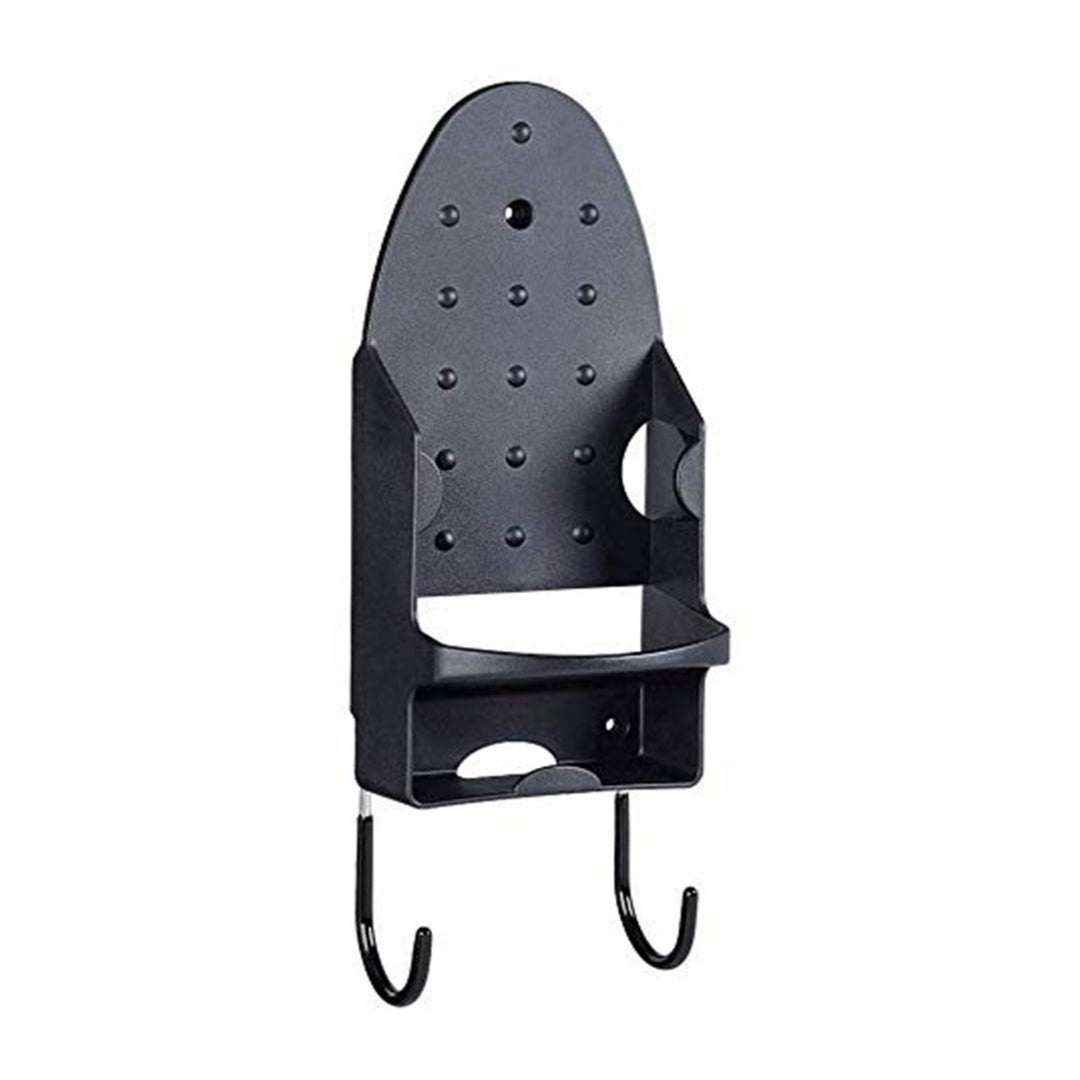
Wall Mounted Iron and Board Holder - Black
Description: Dolphy Ironing Boards are crafted for efficiency and convenience, making your ironing experience smoother and more comfortable. Designed with sturdy construction and a spacious surface, these boards offer excellent stability and support for all your ironing needs. With a focus on durability and ease of use, Dolphy ensures that every garment is pressed to perfection. Choose Dolphy for a reliable, practical solution that elevates your ironing routine with style and functionality. Specification: Product Code: DIBD0007 Color: White Material: PBT (Polybutylene Terephthalate) heat-resistant up to 150°C Holder Size: 31.5 cm (Length) x 13.5 cm (Width) x 10.5 cm (Height) Mount Type: Wall Mount Features: Super Space Saving: Designed to minimize clutter in your laundry area, this holder provides a compact solution for storing your ironing tools. Sturdy Hooks: Equipped with durable hooks, it securely holds your ironing board, preventing it from tipping or falling. Heat Resistant Storage: The holder allows you to store your iron without needing to cool it down, withstanding temperatures of up to 150°C for safe placement.
Brand: BulkPantry
Category: Home & Garden > Household Supplies > Storage & Organization > Storage Hooks & Racks > Ironing Board Hooks & Racks > Ironing Board Racks